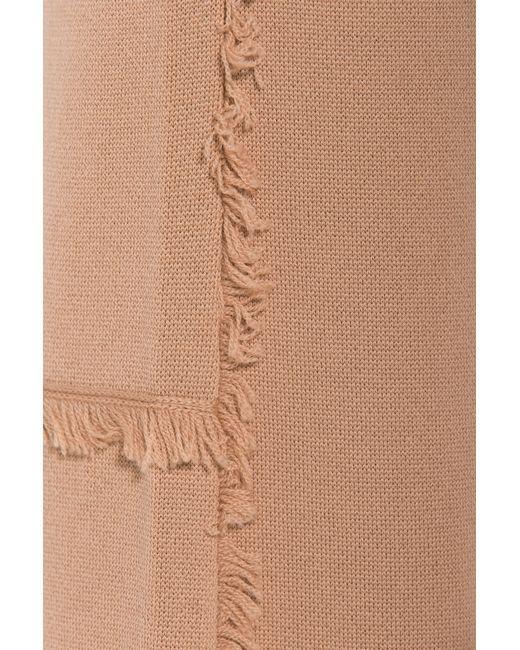
Twinset Schal für Damen in rosa